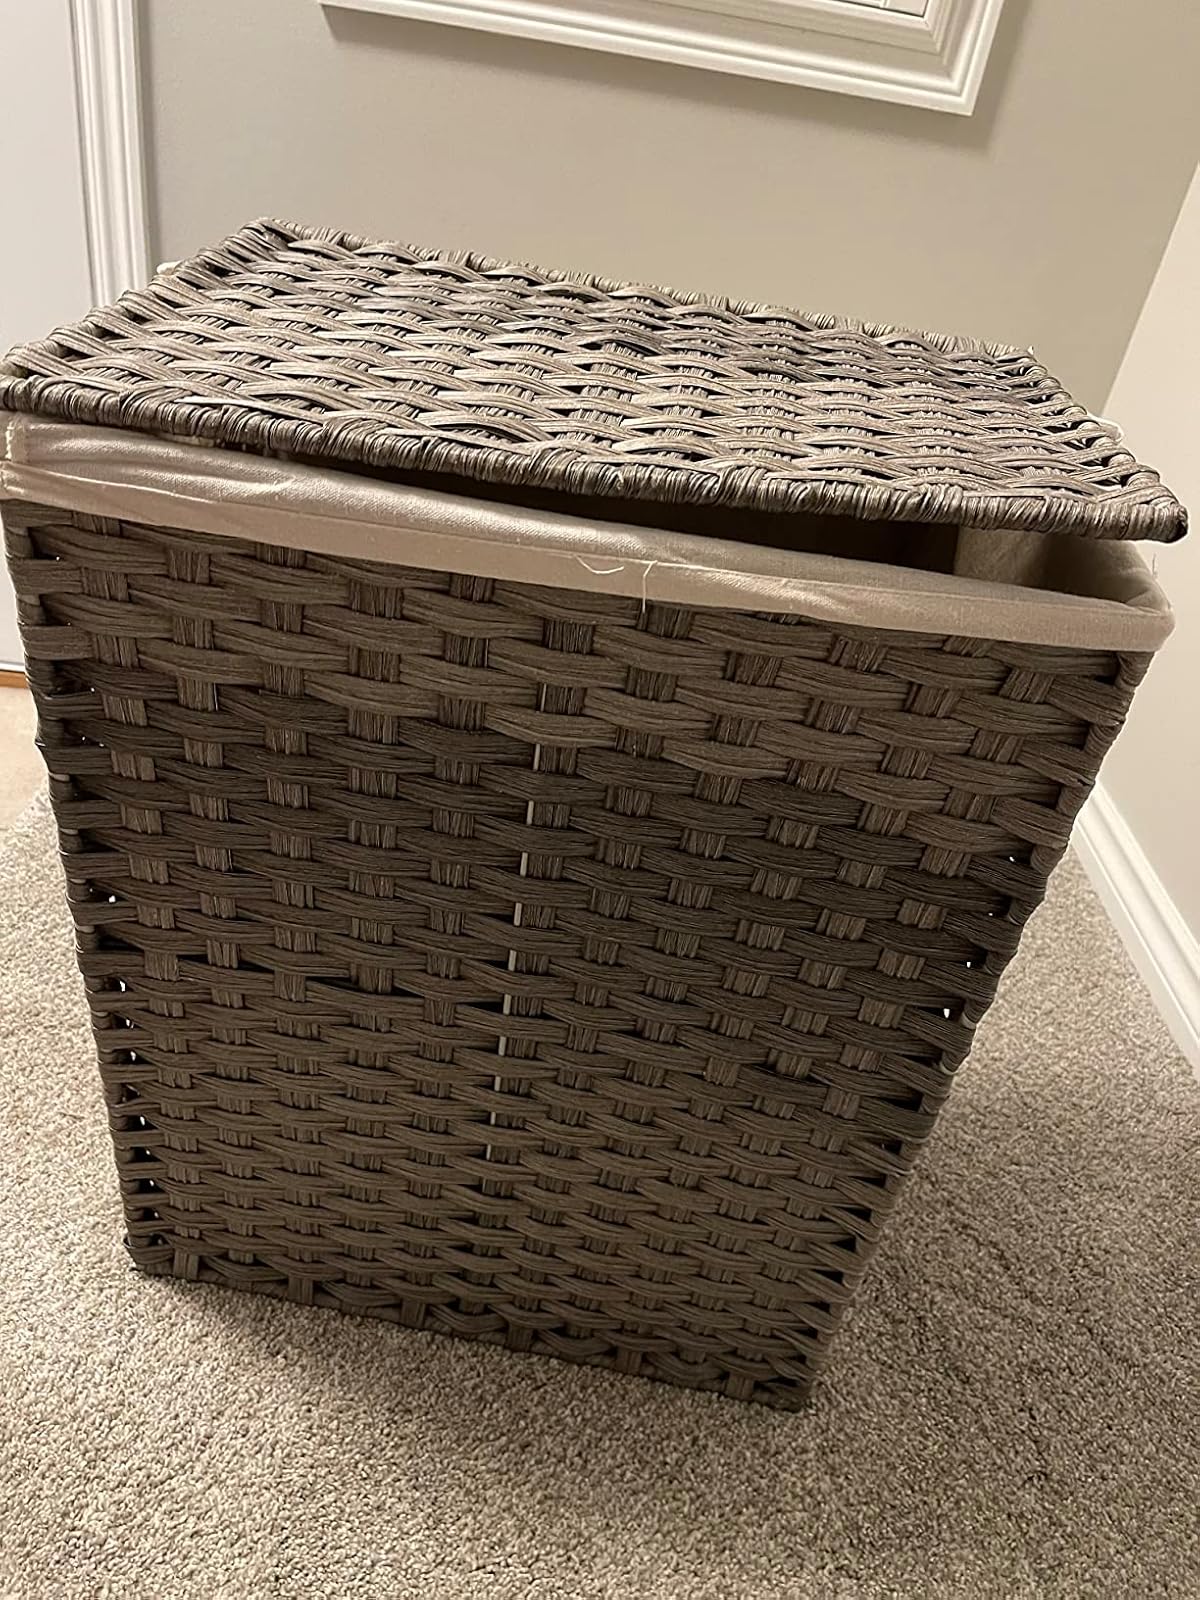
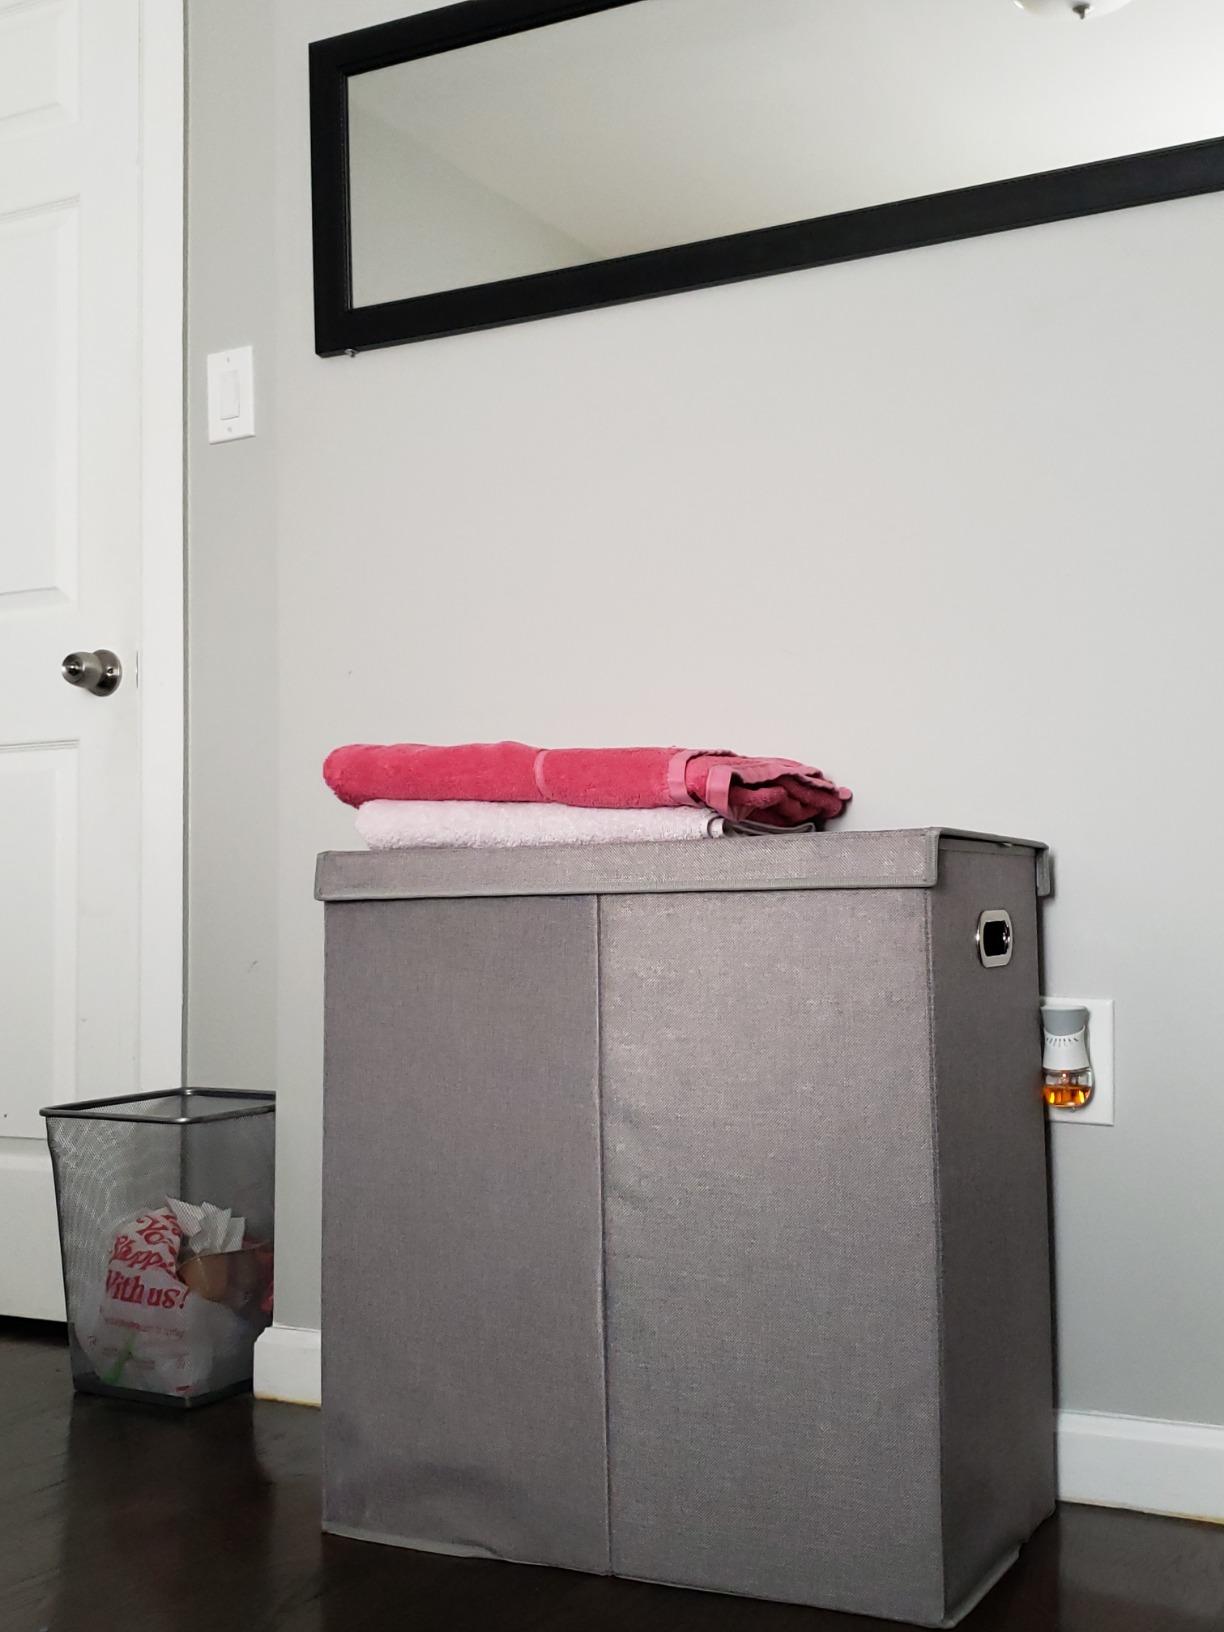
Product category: items_hamper
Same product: no